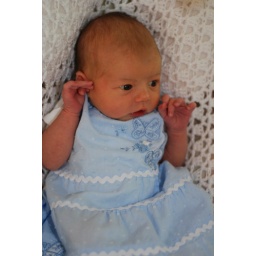
Lily in her blue dress